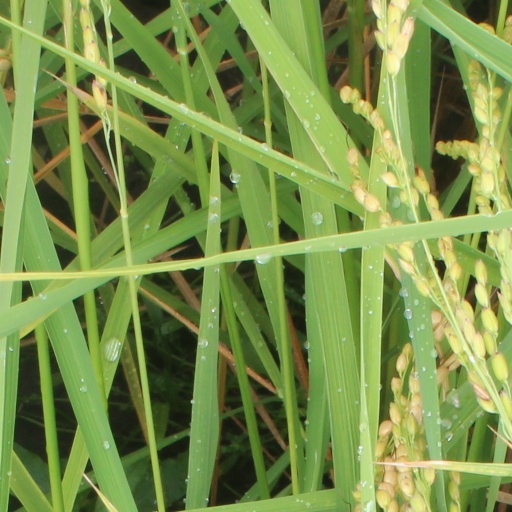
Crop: rice